St. Nicholas Monastery Complex

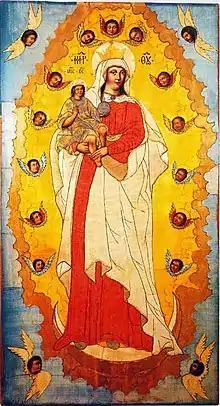
‘Our Lady Beneficial Sky’ Icon, 1682

The complex is situated in the Dnieper river valley. The construction started in the XVII century, when Metropolitan Peter Mogila was granted permission to build a church by the king Władysław IV Vasa. Under the rule of Sylvester Kosiv in the Mogilev diocese the first wooden church in the name of St Nicholas was built in 1637. The stone church was erected in 1669-1672 and consecrated by the bishop . The church is a three-nave cross-dome basilica with an octahedral light tambour and a large bulbous cupola over the middle part. The dominant architectural feature of the church was a two-tower main facade with a figured pediment decorated with a set of diversiform tiered bays.